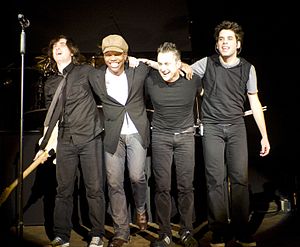
Newsboys
Newsboys er en musikgruppe, dannet i Mooloolaba i Australien i 1985. Gruppes medlemmer har base i Omaha, Nebraska i dag. Ligesom Petra er gruppens medlemmer kristne.